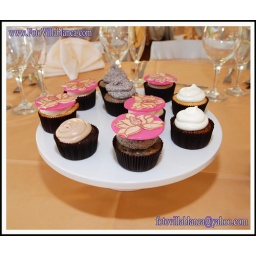
san jose sunnyvale alviso milpitas campbell fremont california wedding cup cake by sweet tooth